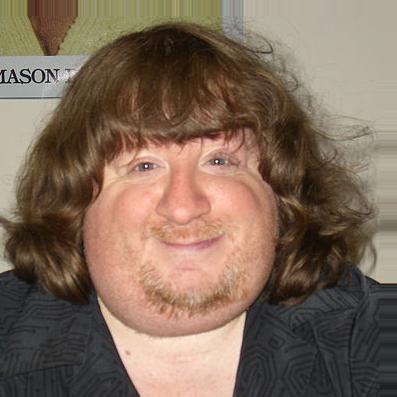
Age: 42